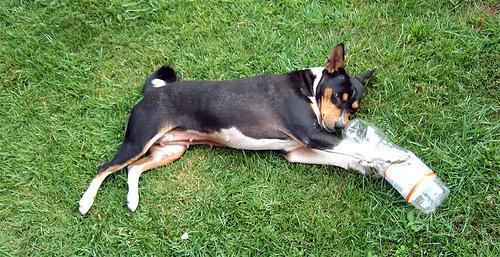
basenji